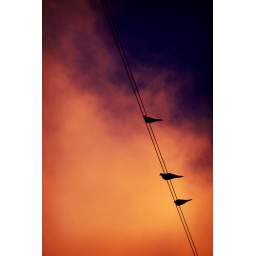
The sky was ablaze, last night, and these doves cast a nice silhouette against this pink cloud.